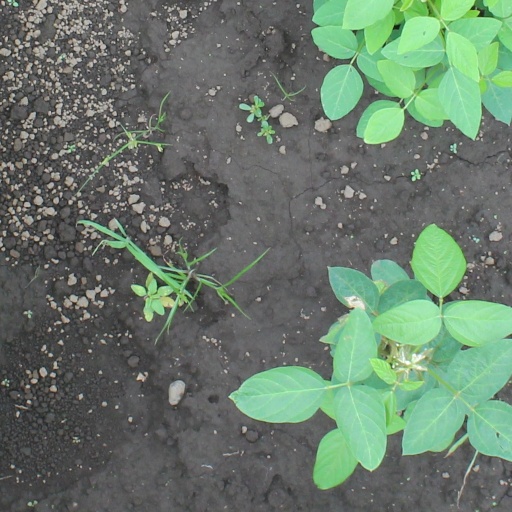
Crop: soybean